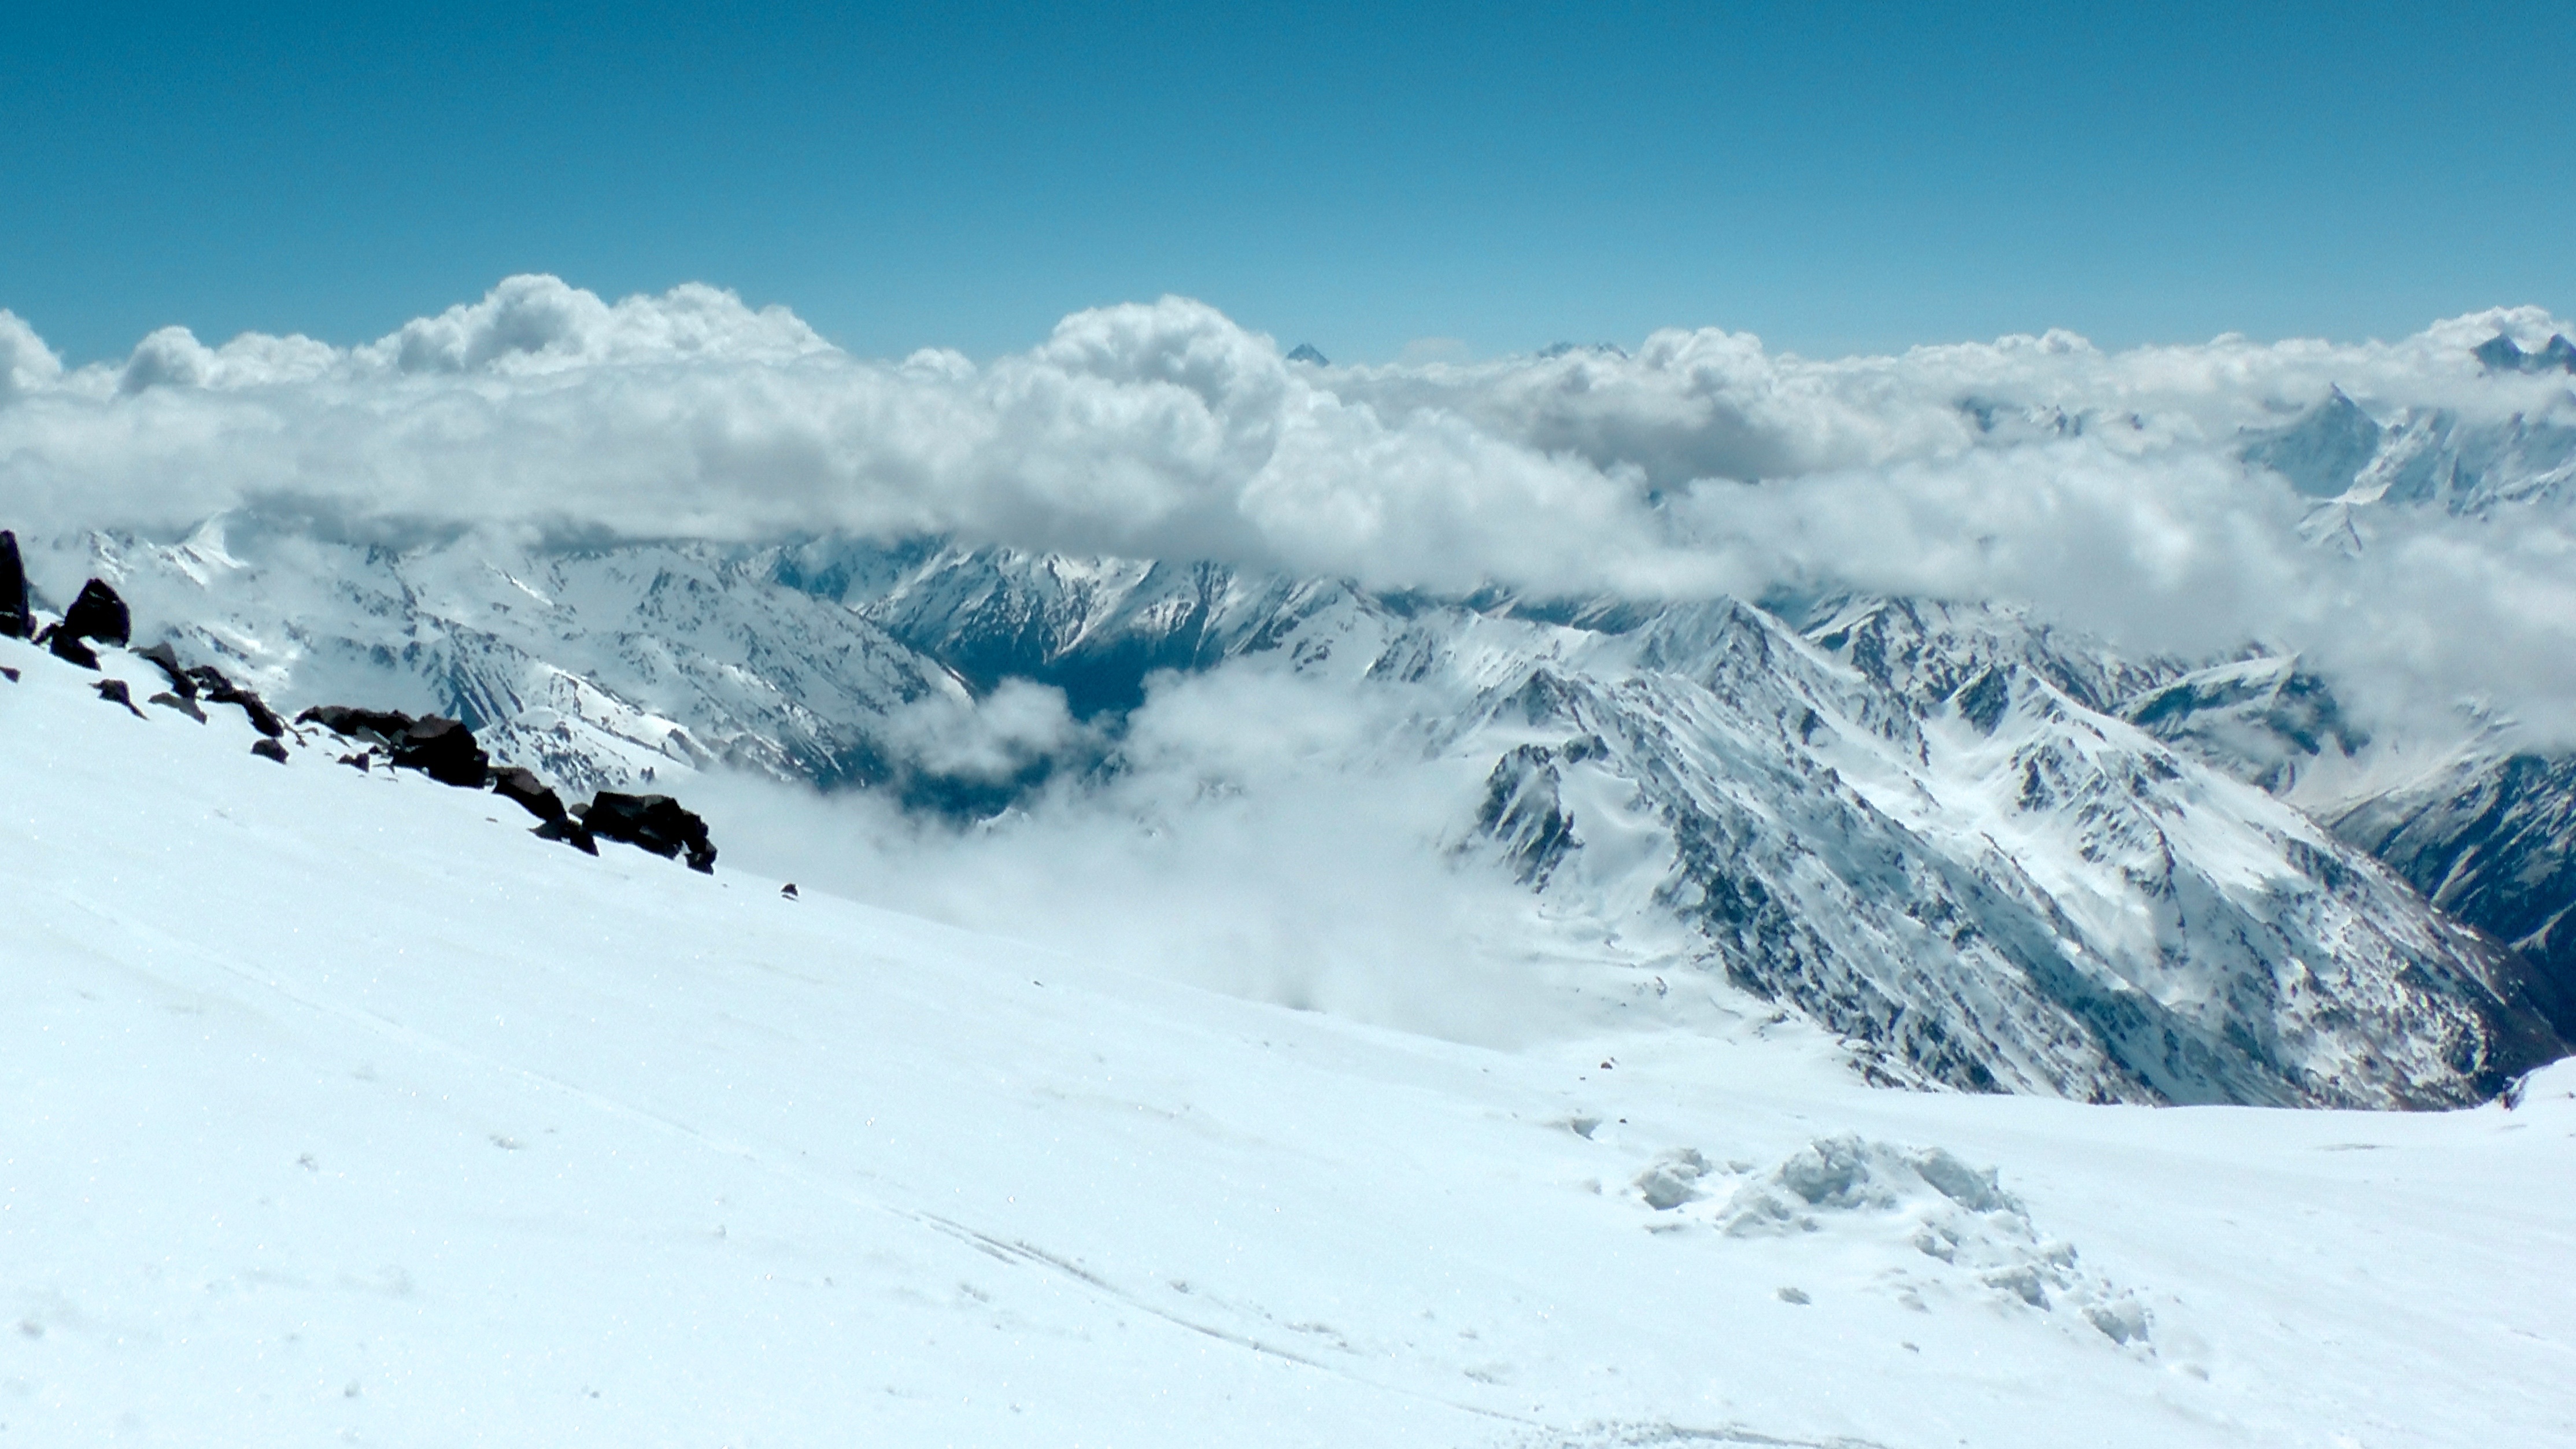
landscape, nature, mountain, snow, winter, sun, track, mountain range, weather, climbing, skiing, ridge, summit, height, mountaineering, winter sport, rocks, clouds, mountains, alps, ski, flags, plateau, piste, landmarks, landform, good weather, ski touring, the caucasus, kabardino balkaria, northern caucasus, elbrus, ski mountaineering, ski equipment, mountainous landforms, geological phenomenon